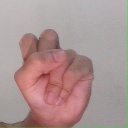
अक्षर: स